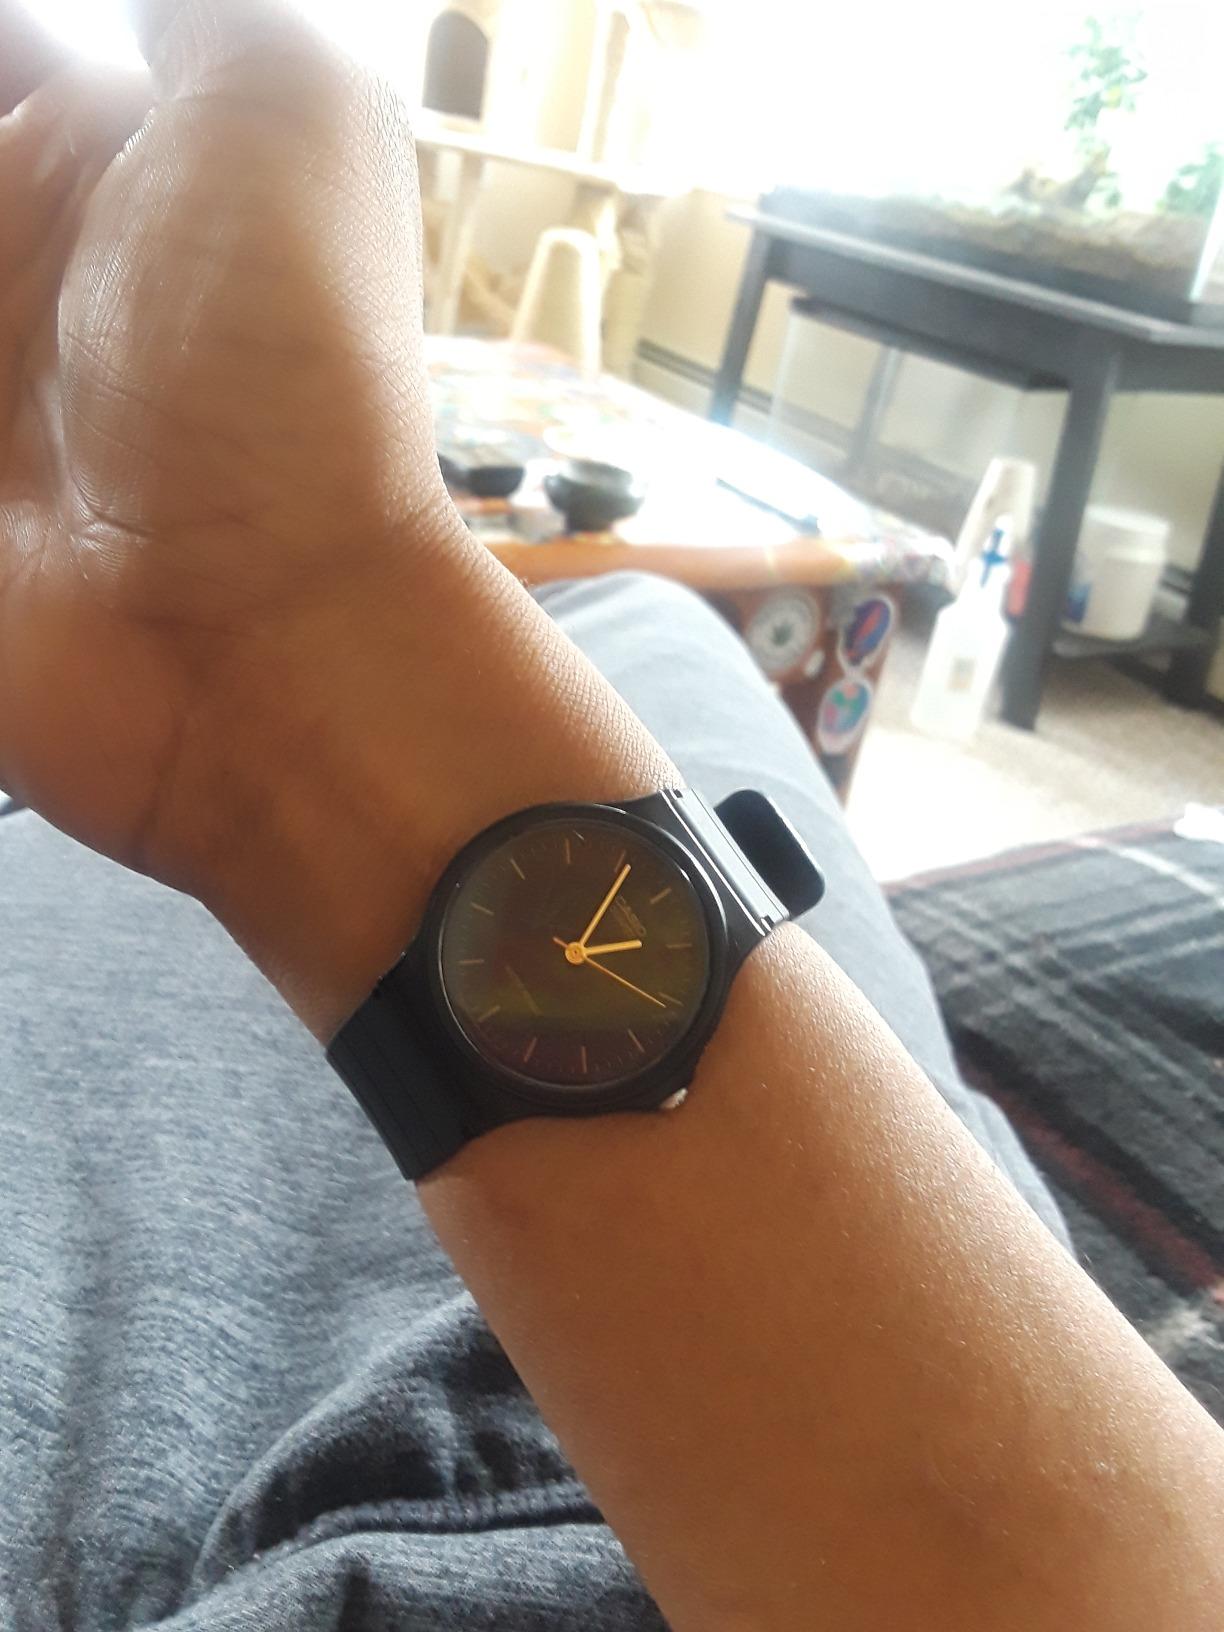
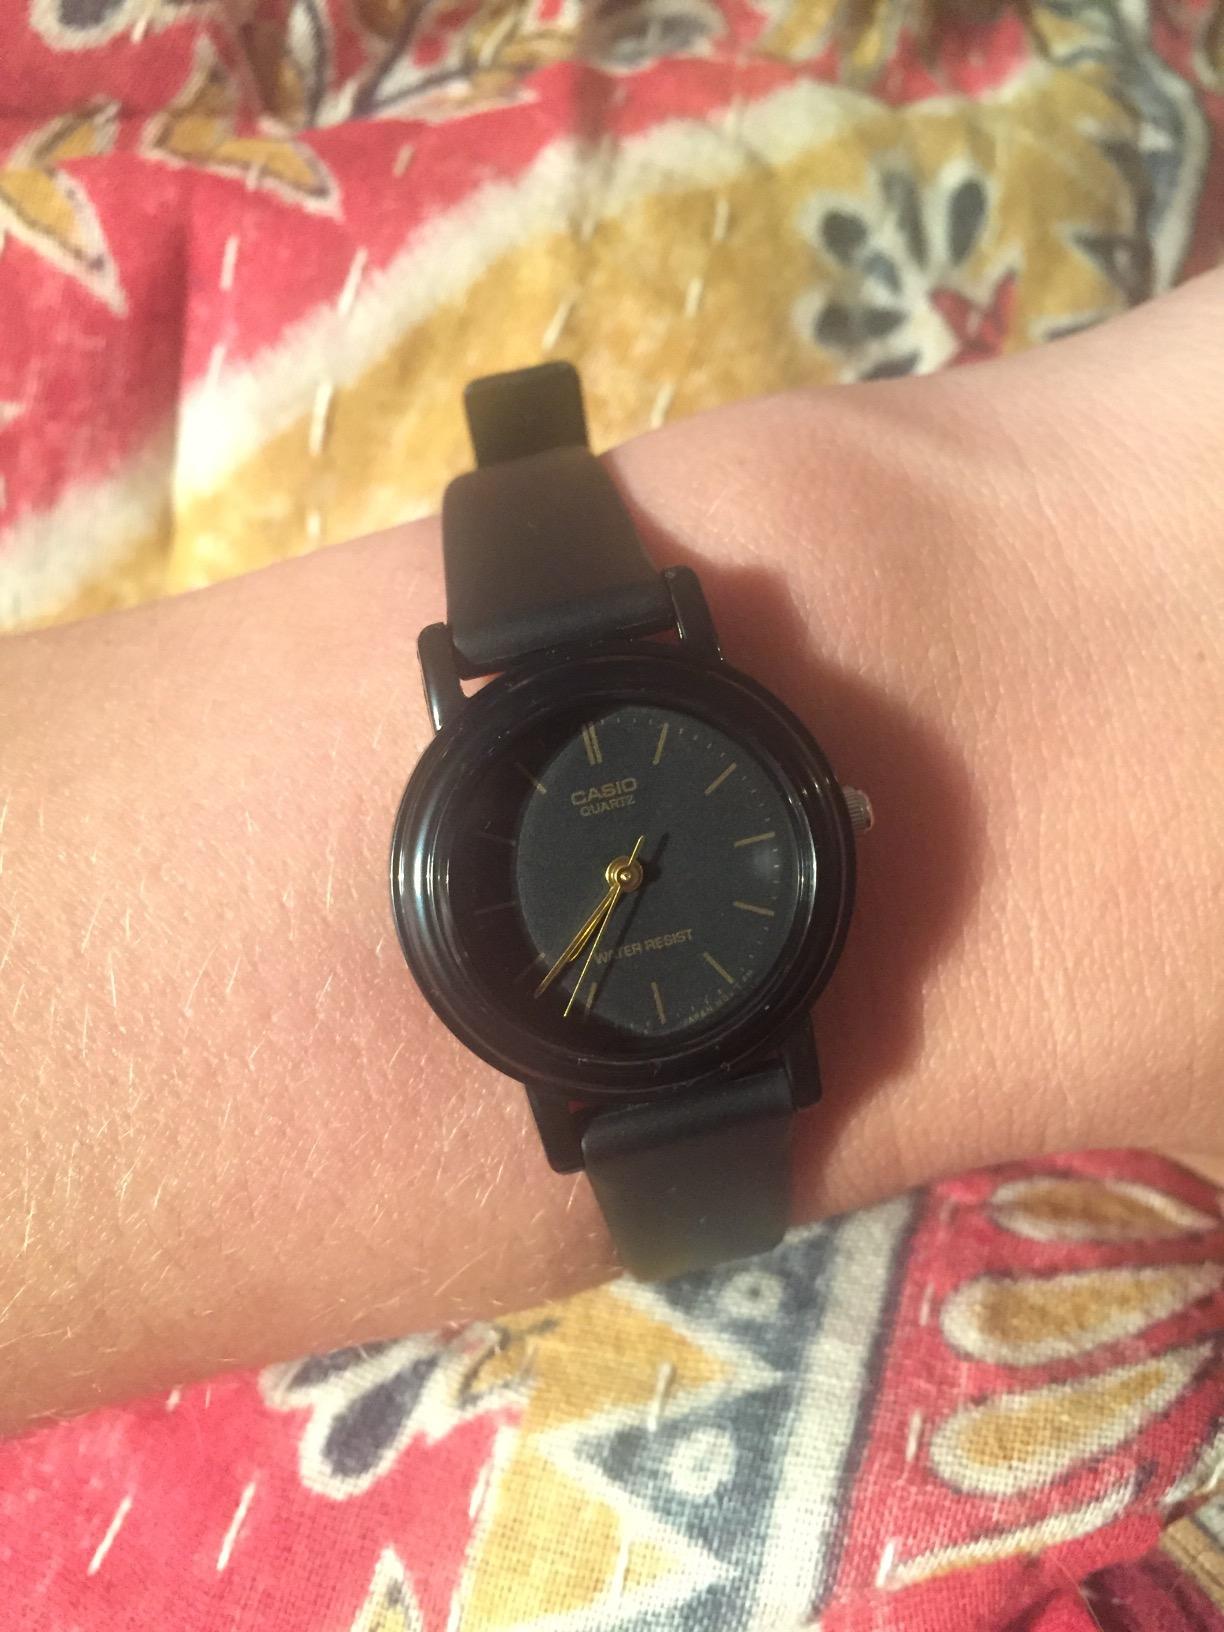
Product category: accessories_watch
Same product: no